Jordan (Buckethead composition)

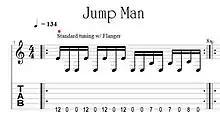

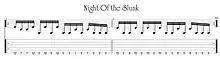

The main riff of "Jordan" is played using left hand hammer-ons and pull-offs, while Buckethead's right hand uses his trademark kill switch. The main guitar riff also features extensive use of a Digitech Whammy pitch shifter. The off-beat 16th note rhythm scheme is reminiscent of Buckethead's earlier songs "Jump Man" (also dedicated to Michael Jordan) and "Night of the Slunk", both first released on "Monsters and Robots" (1999).